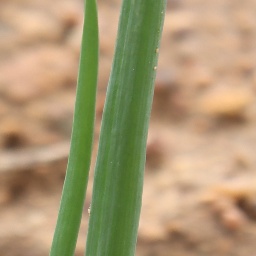
Label: healthy